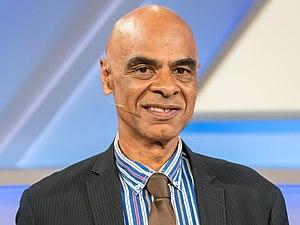
Charles Muhamad Huber, né Karl-Heinz Huber le 3 décembre 1956 à Munich, est un acteur et homme politique allemand, membre de la CDU. Élu le 22 septembre 2013, il est le premier député d'origine africaine avec Karamba Diaby à siéger au Bundestag.